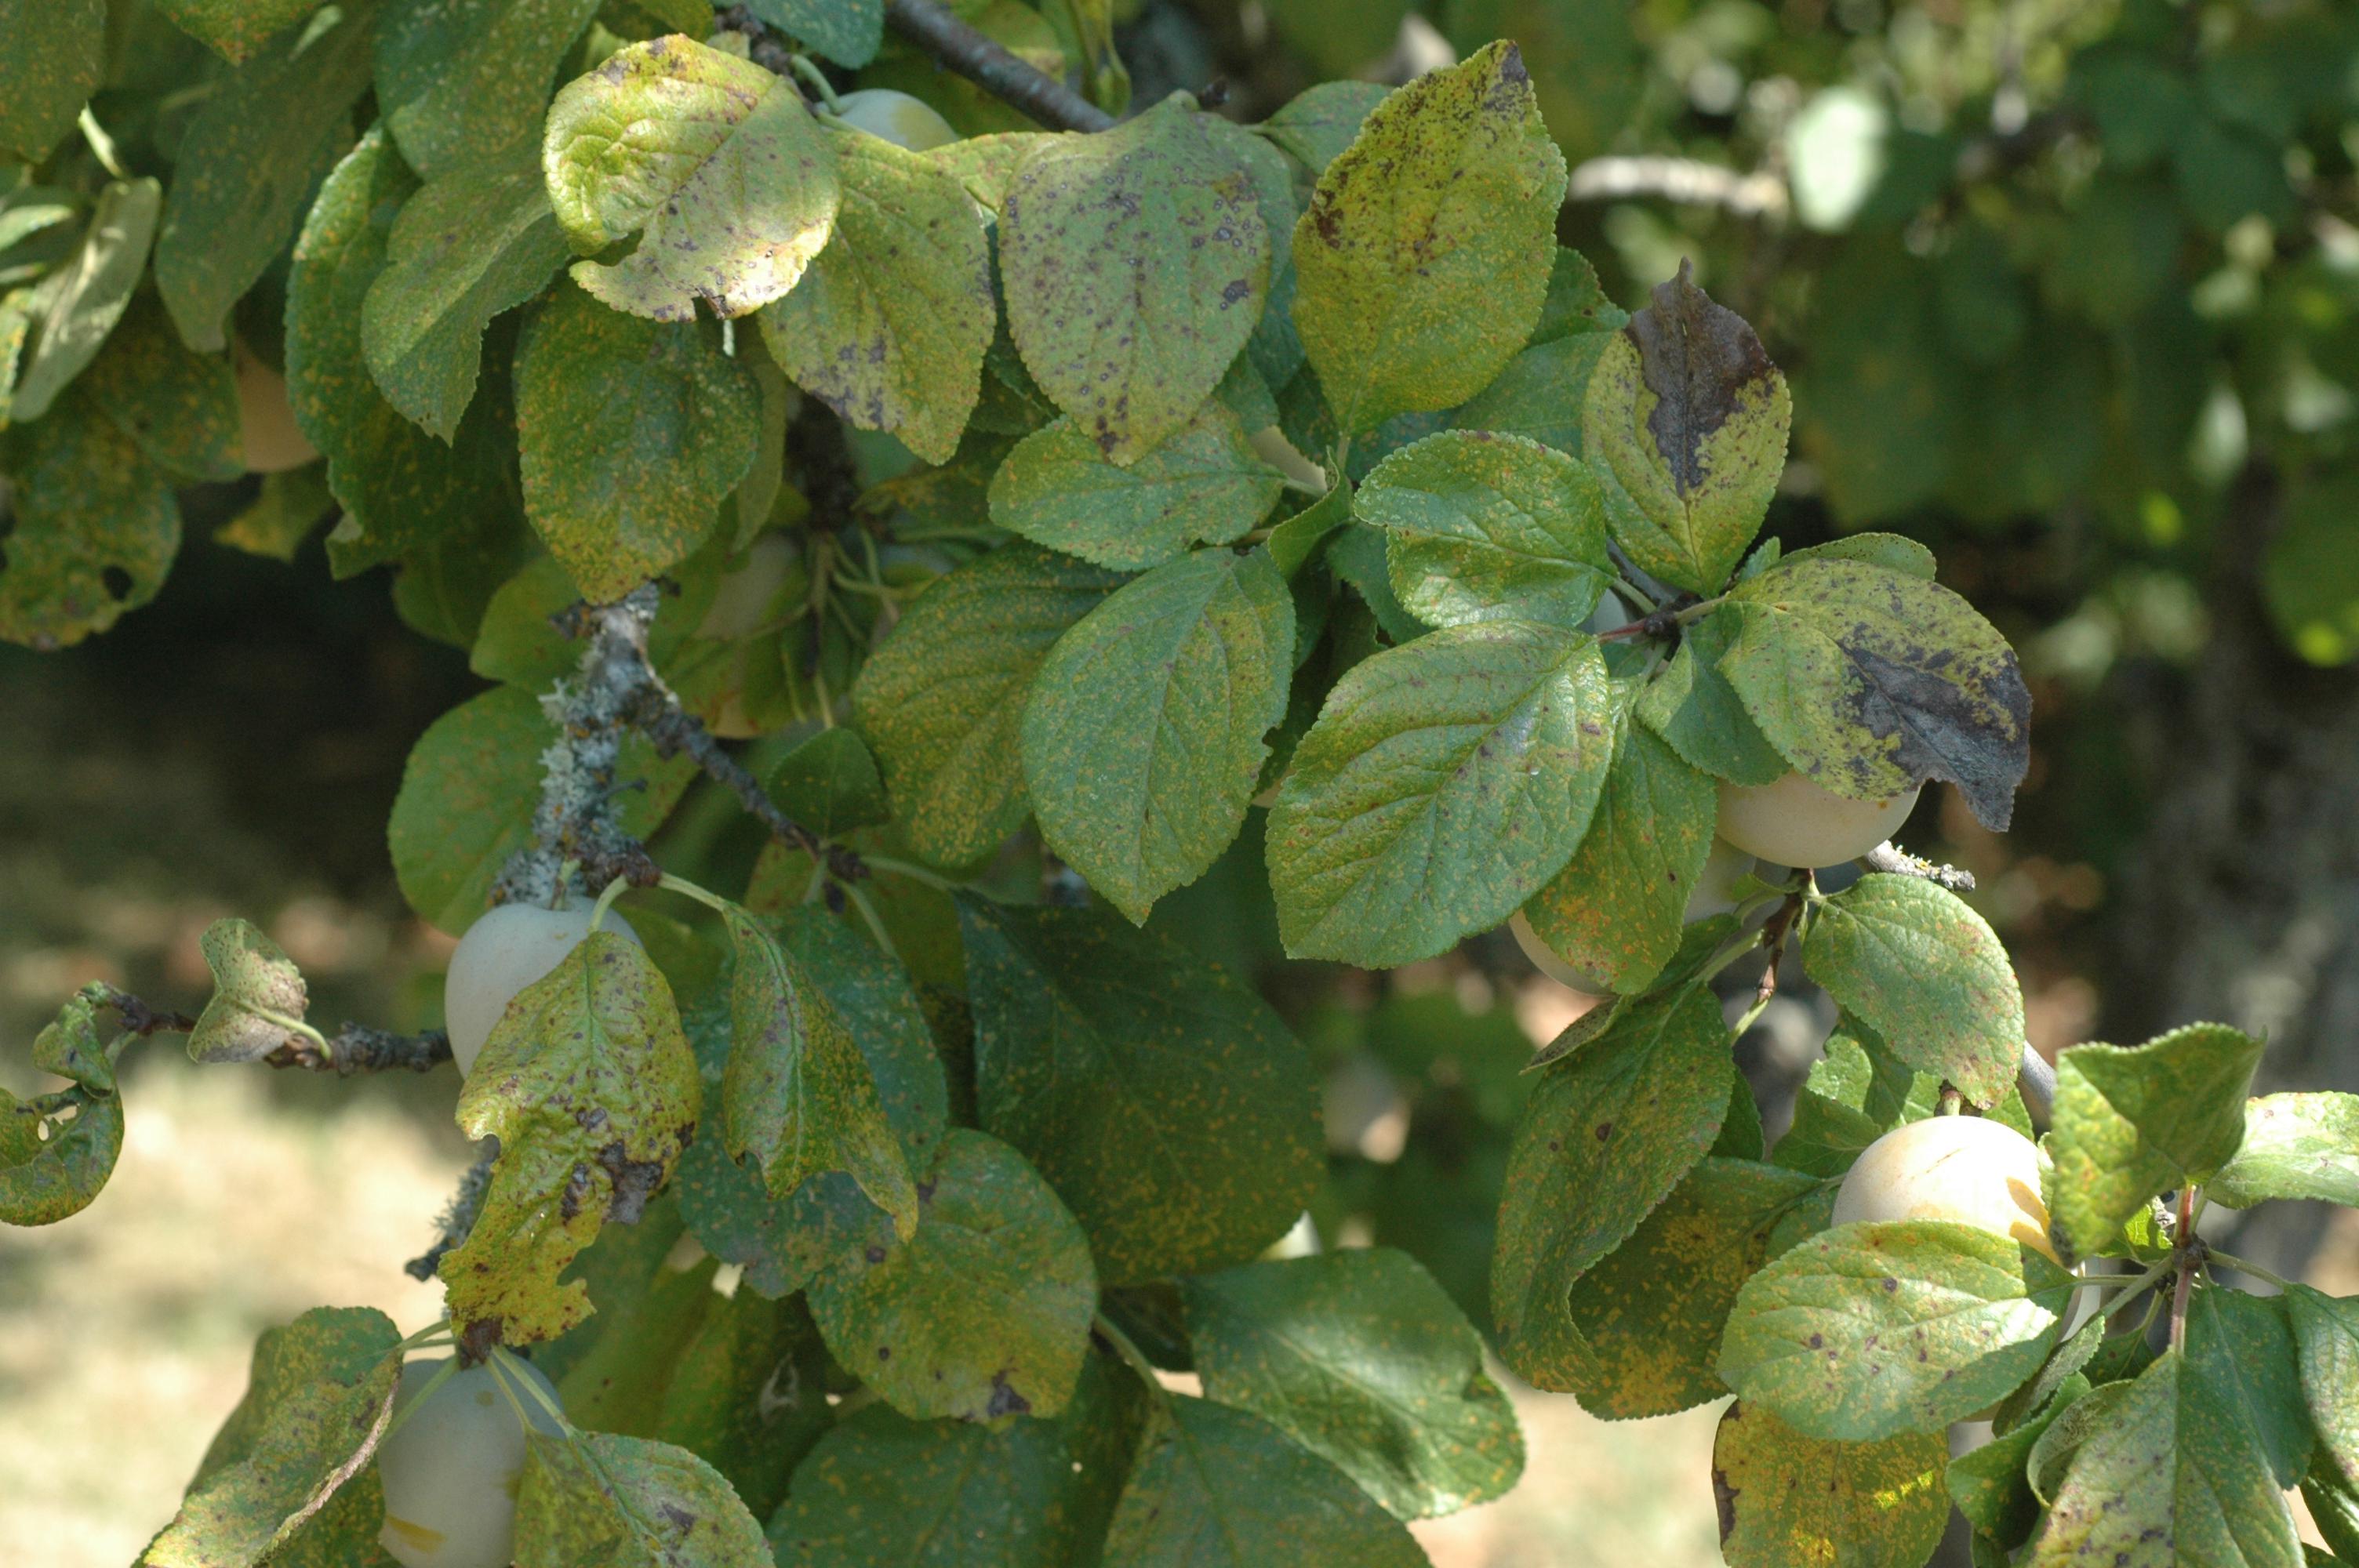
Plant: Plum
Disease: plum rust